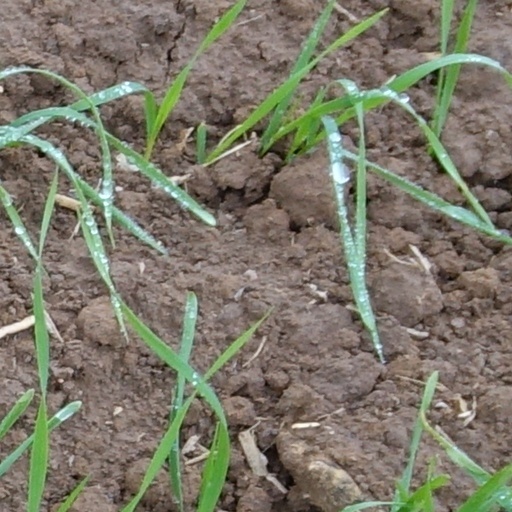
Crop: wheat